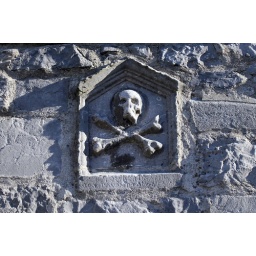
A pretty rad skull and crossbones emblem in an old stone wall in Galway